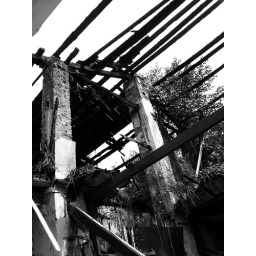
Ruins of a building near pahang street